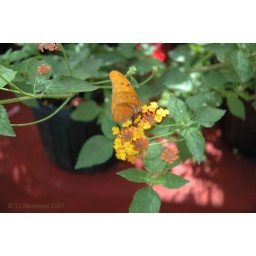
Temporary butterfly house set up by a butterfly farm. 20070325_DSC_0035